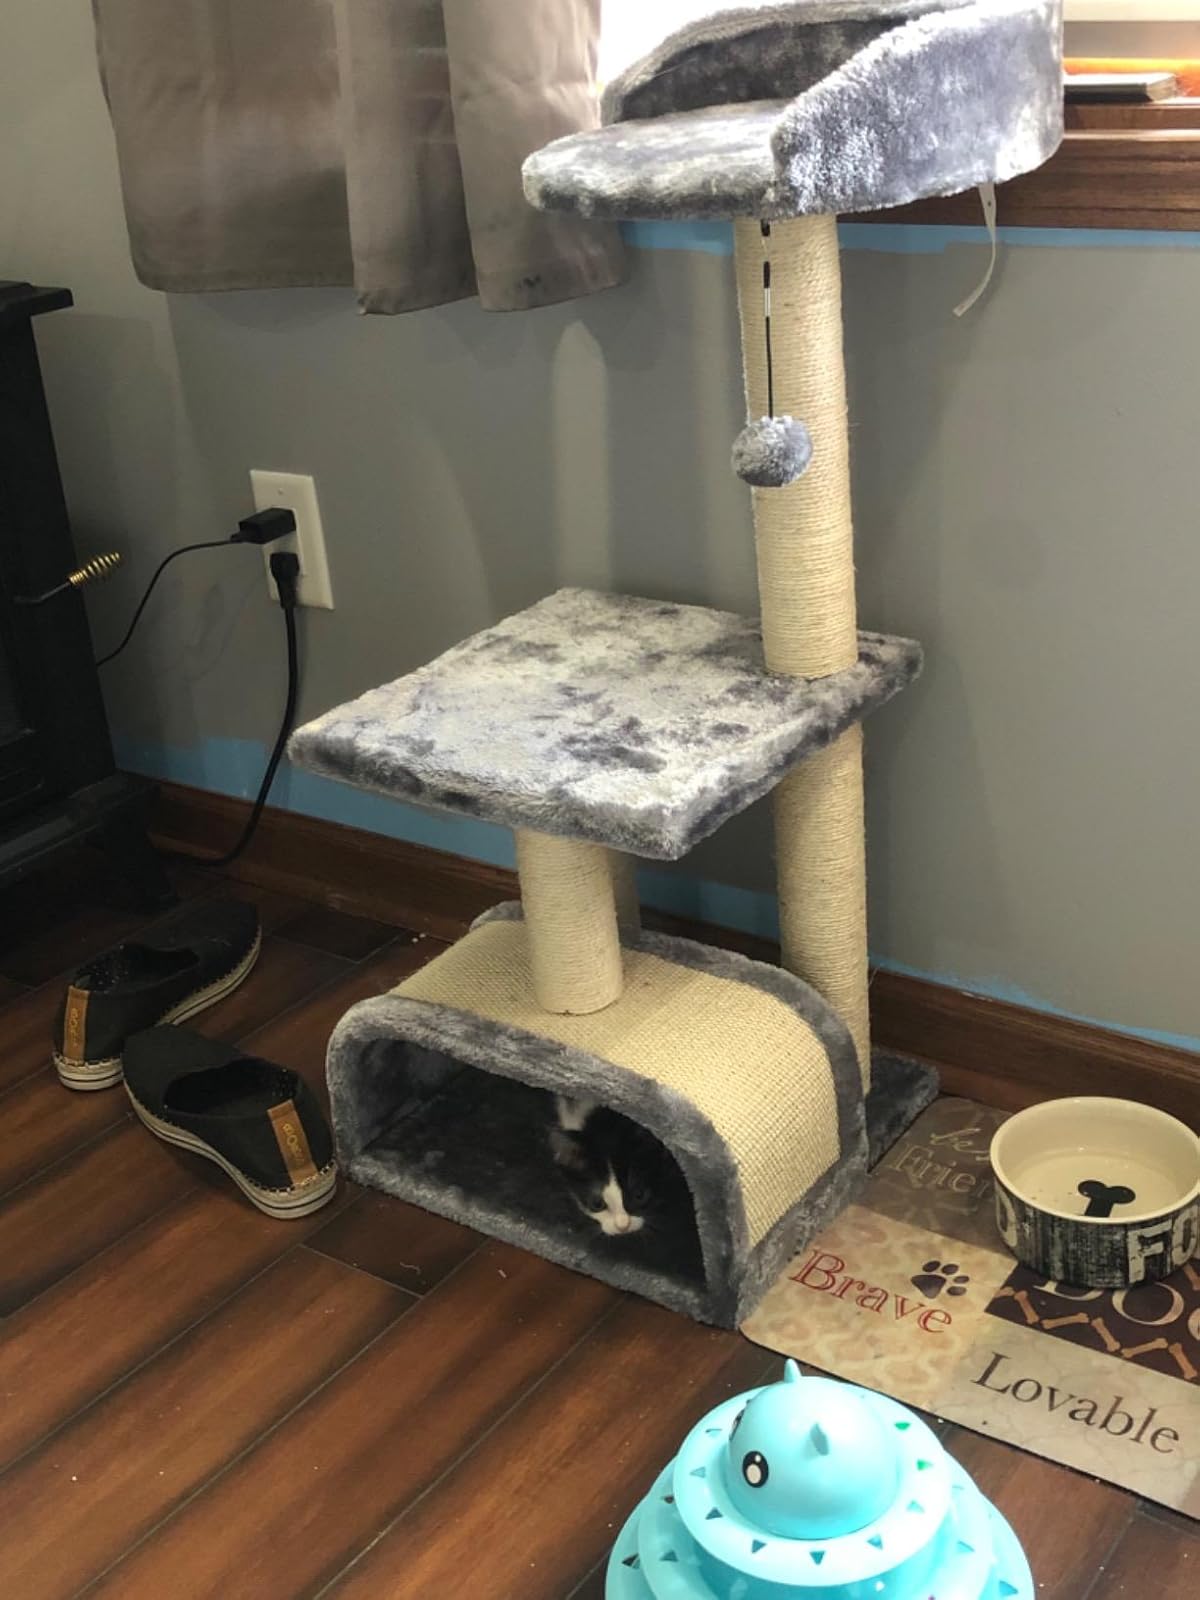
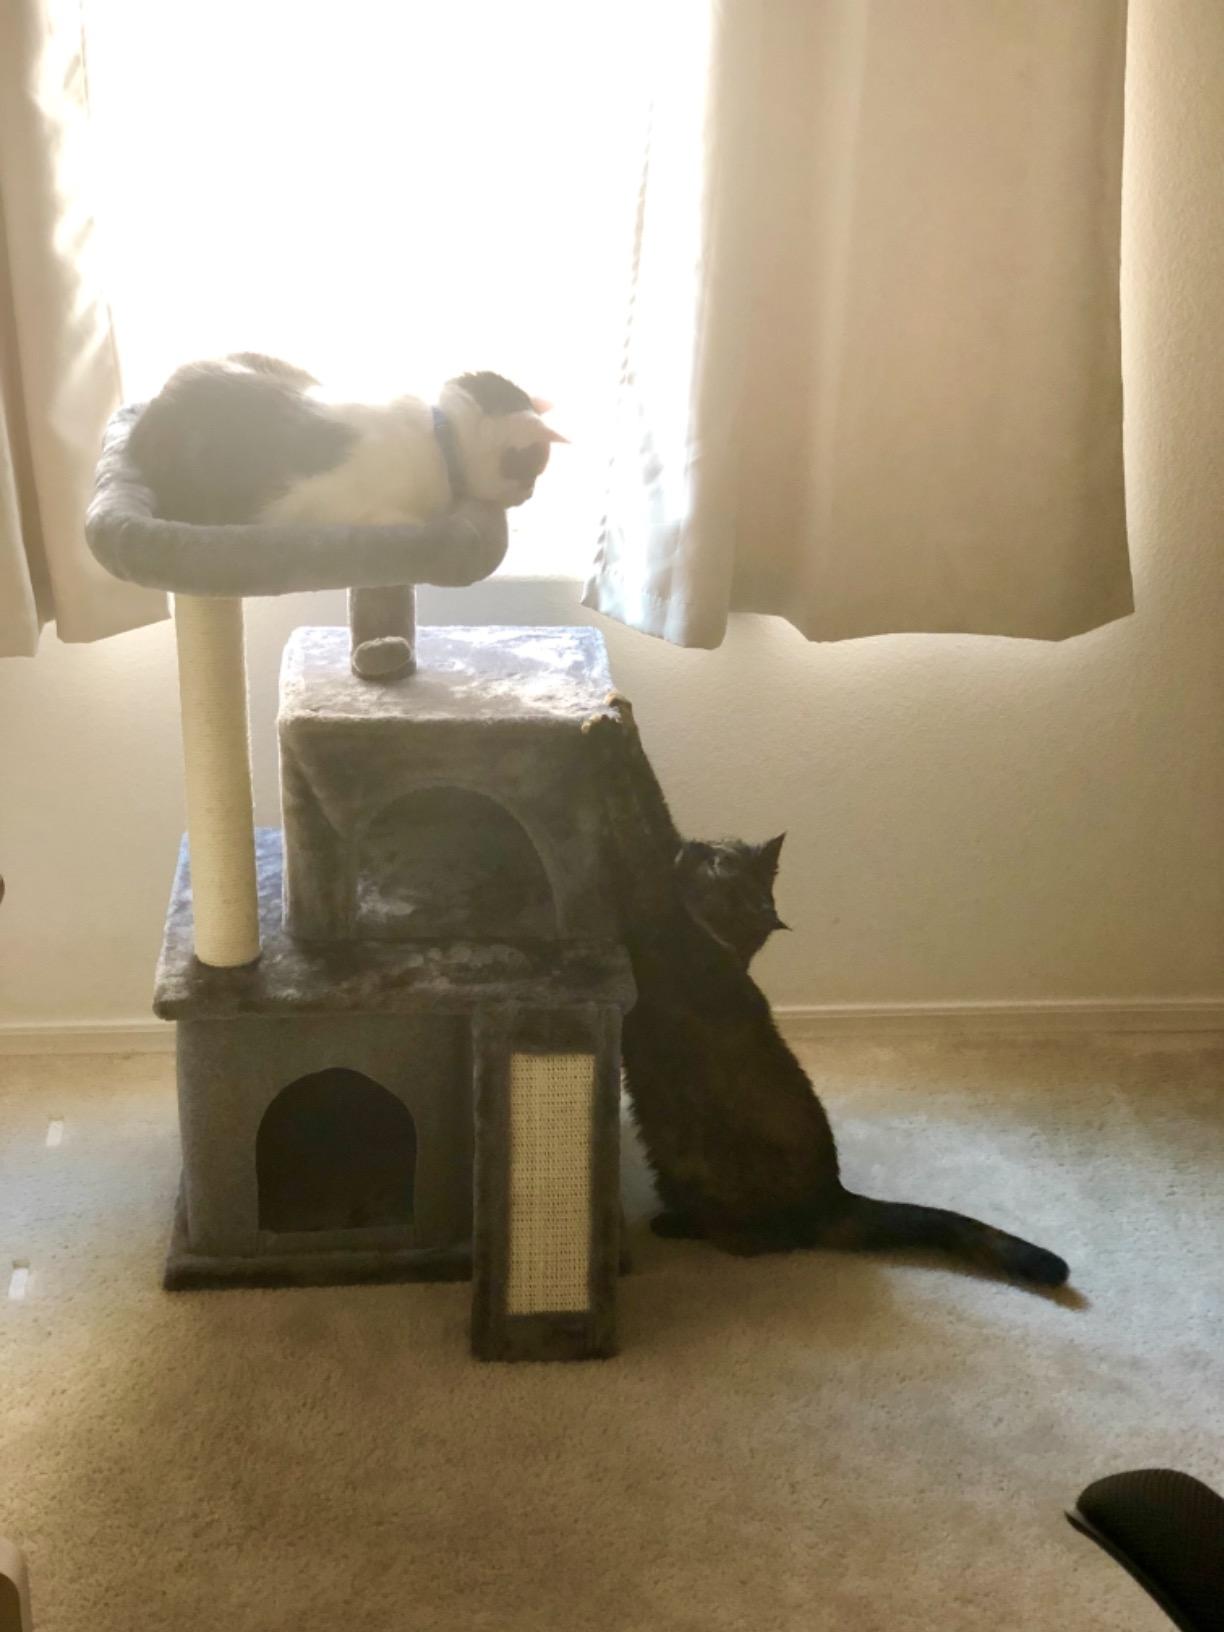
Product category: items_cat tree
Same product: no